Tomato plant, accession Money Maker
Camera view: vertical (180 deg); turntable rotation: 150 degrees
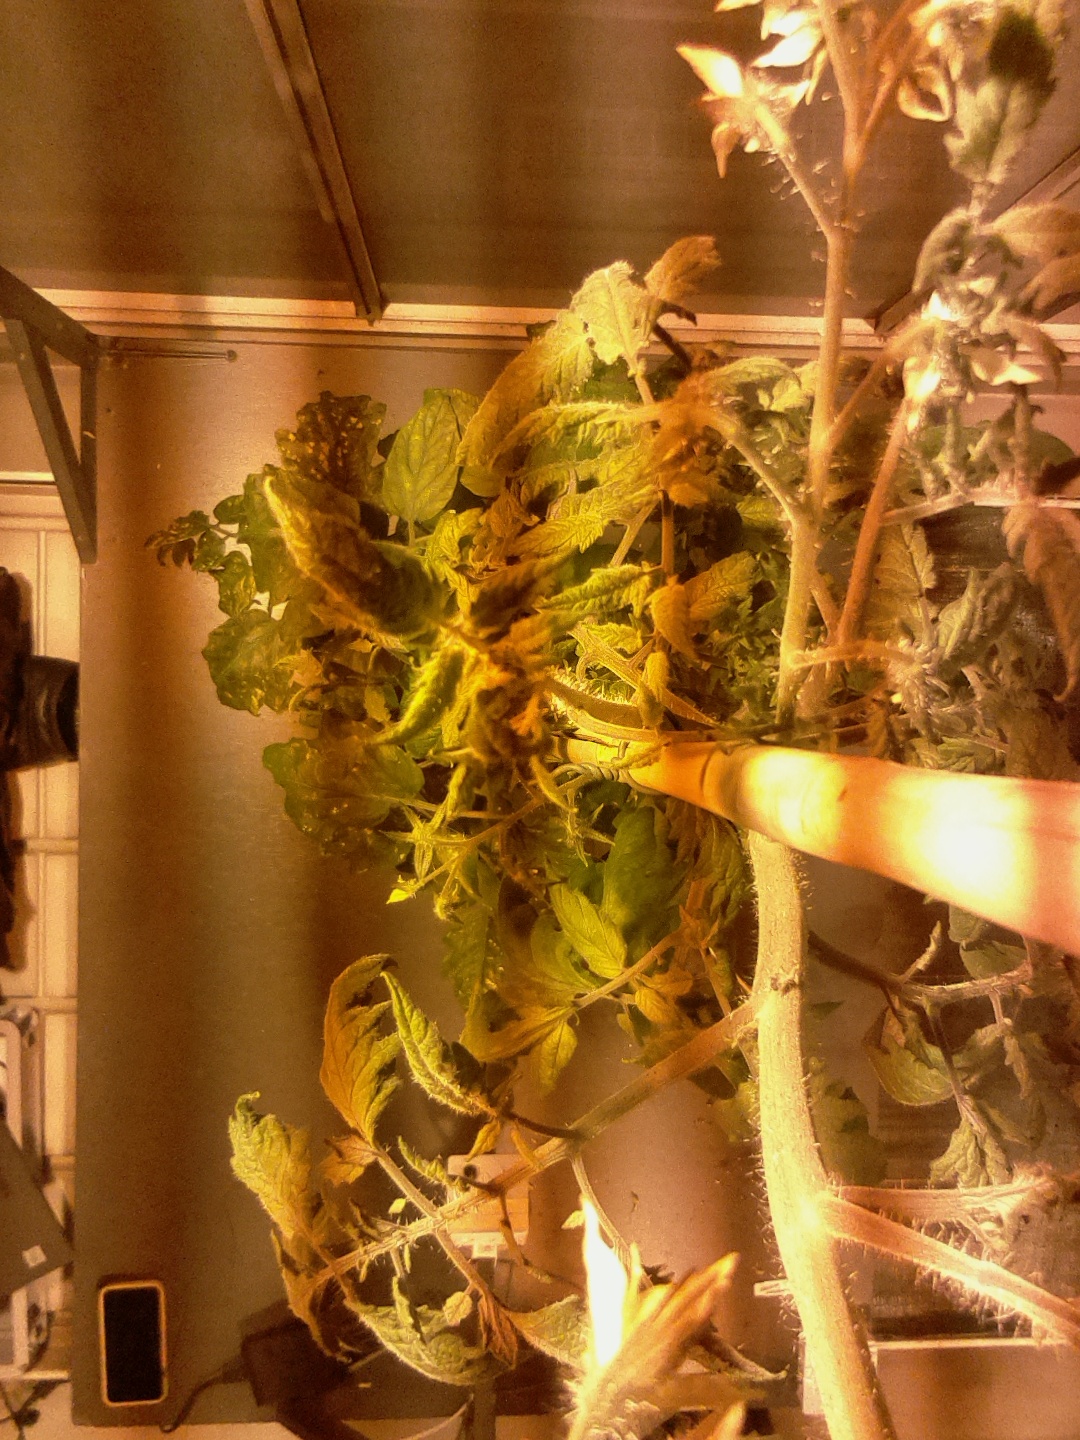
BBCH growth stage 72: 20%-30% of final fruit size